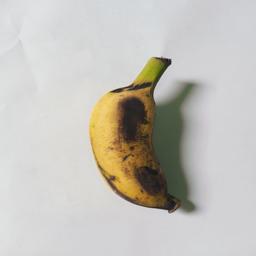
Banana variety: Bangla Kola